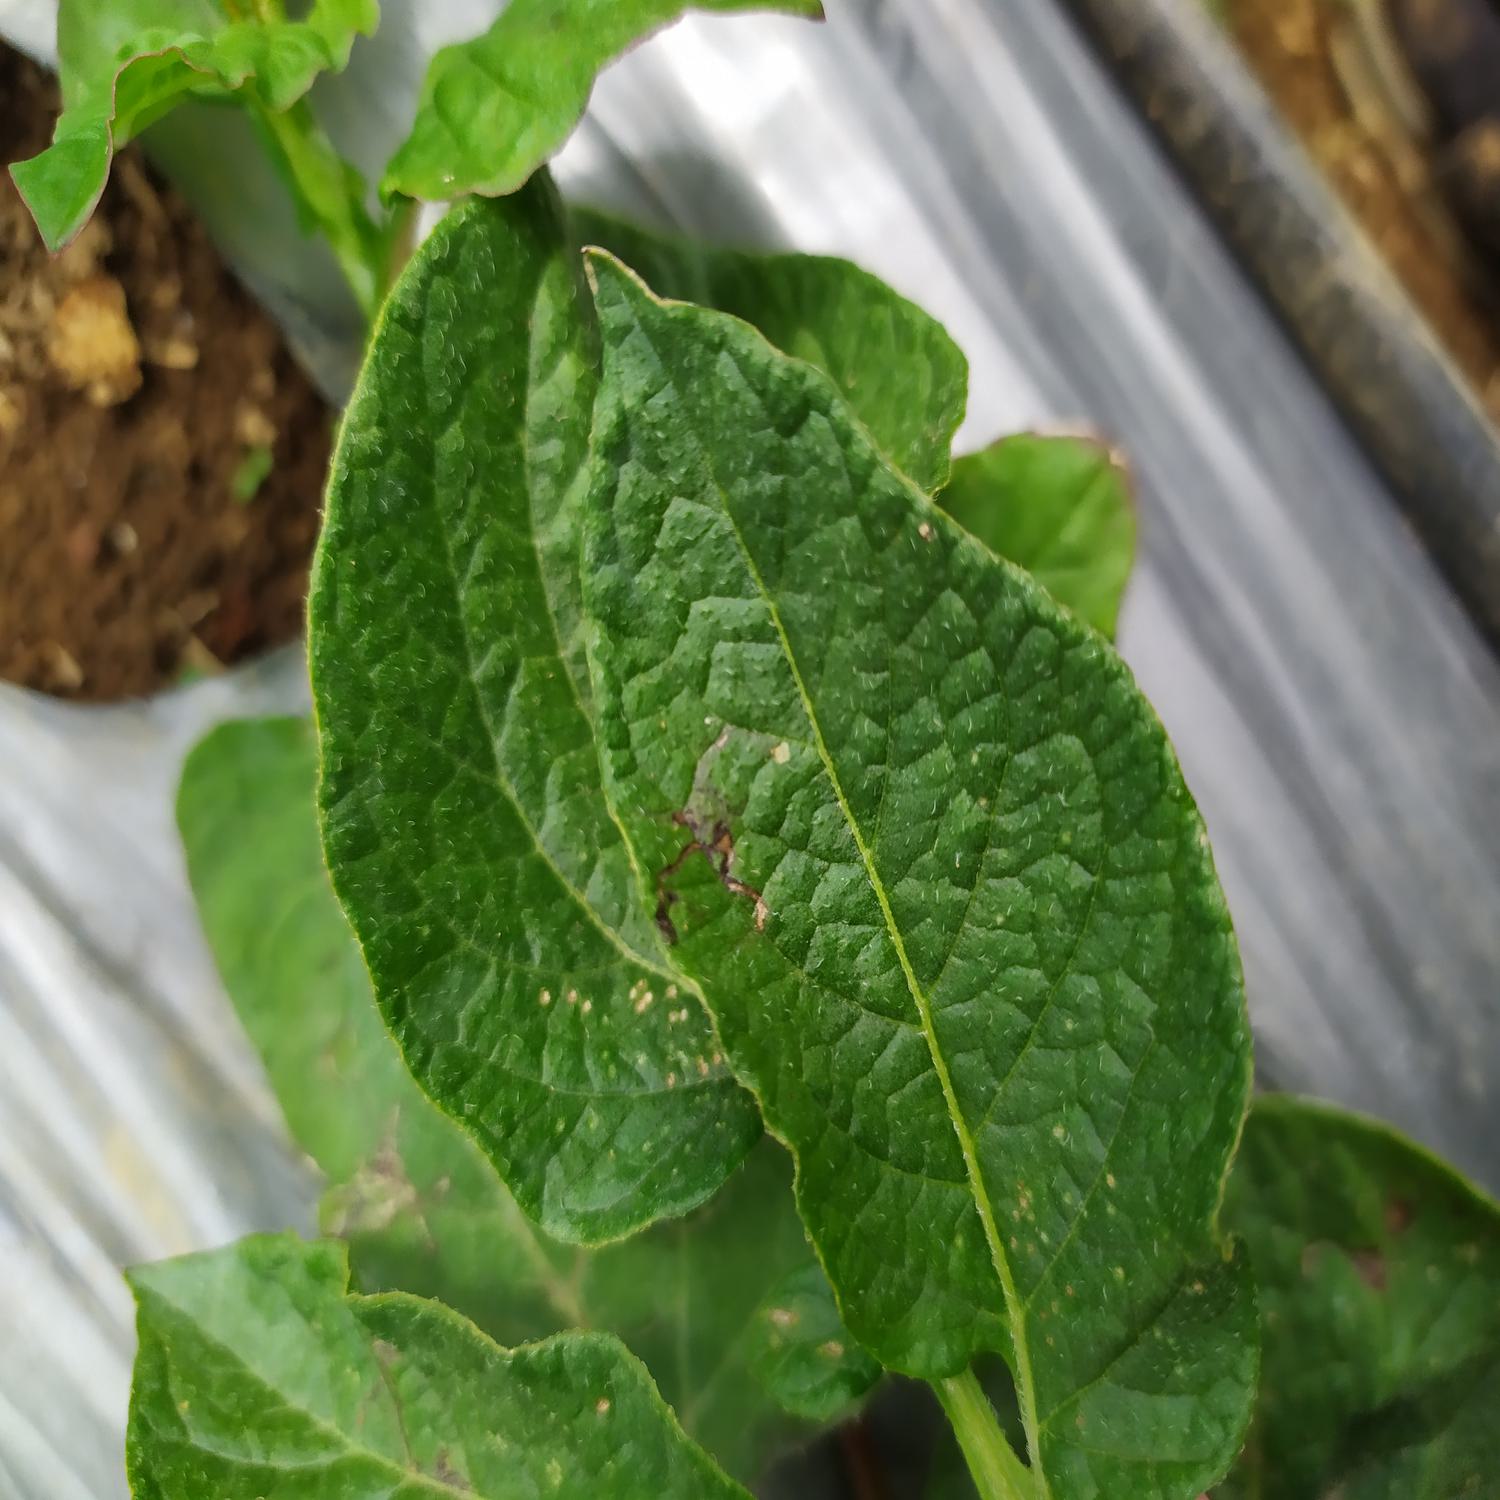
Label: Pest